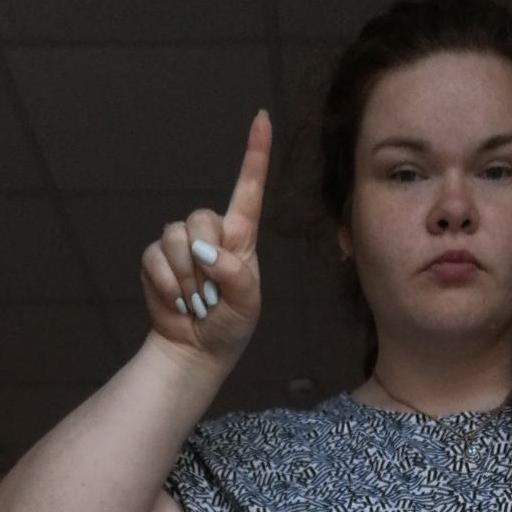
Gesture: one